NXT UK Tag Team Championship

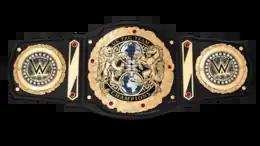
The NXT UK Tag Team Championship belt with default side plates

The NXT UK Tag Team Championship was a men's professional wrestling tag team championship that was created and promoted by the American promotion WWE. It was defended on the NXT UK brand division, a sister brand of WWE's developmental territory NXT based in the United Kingdom. Established on 18 June 2018, the inaugural championship team was James Drake and Zack Gibson. On 4 September 2022 at Worlds Collide, the title was unified into the NXT Tag Team Championship, officially retiring the title in the process, with the team of Brooks Jensen and Josh Briggs recognized as the final champions.